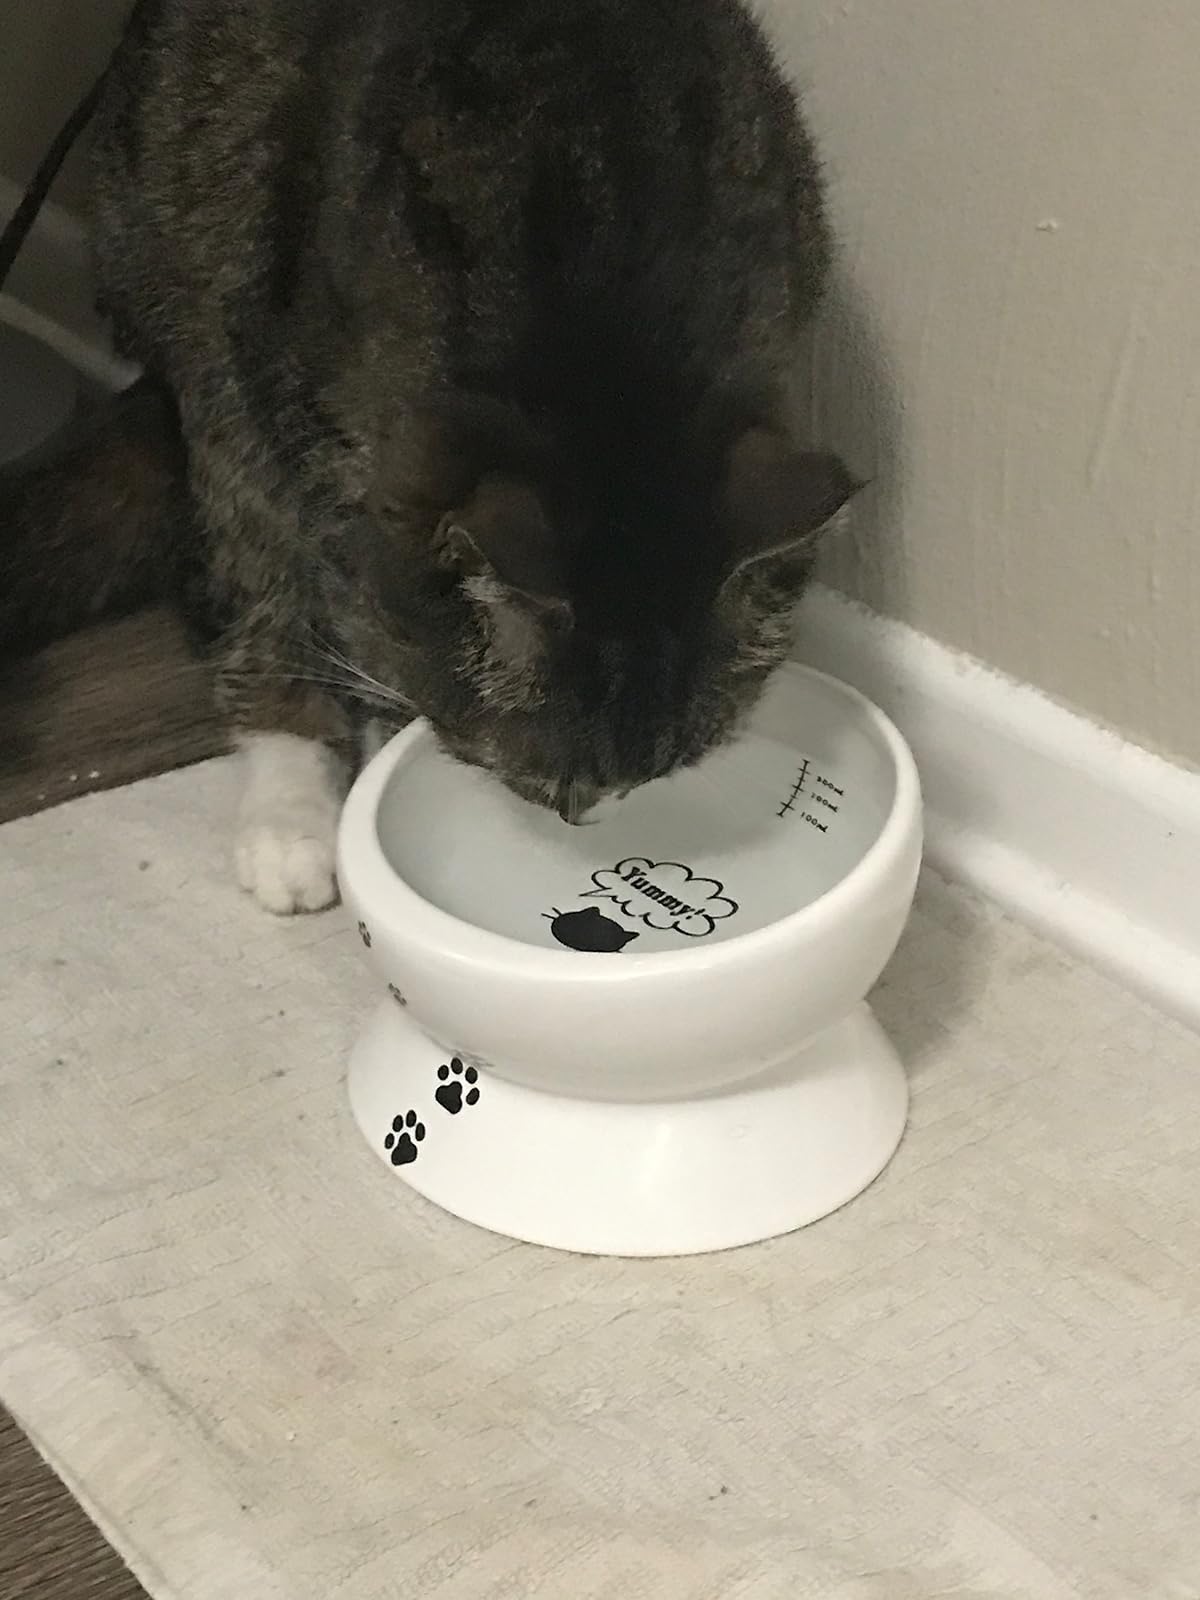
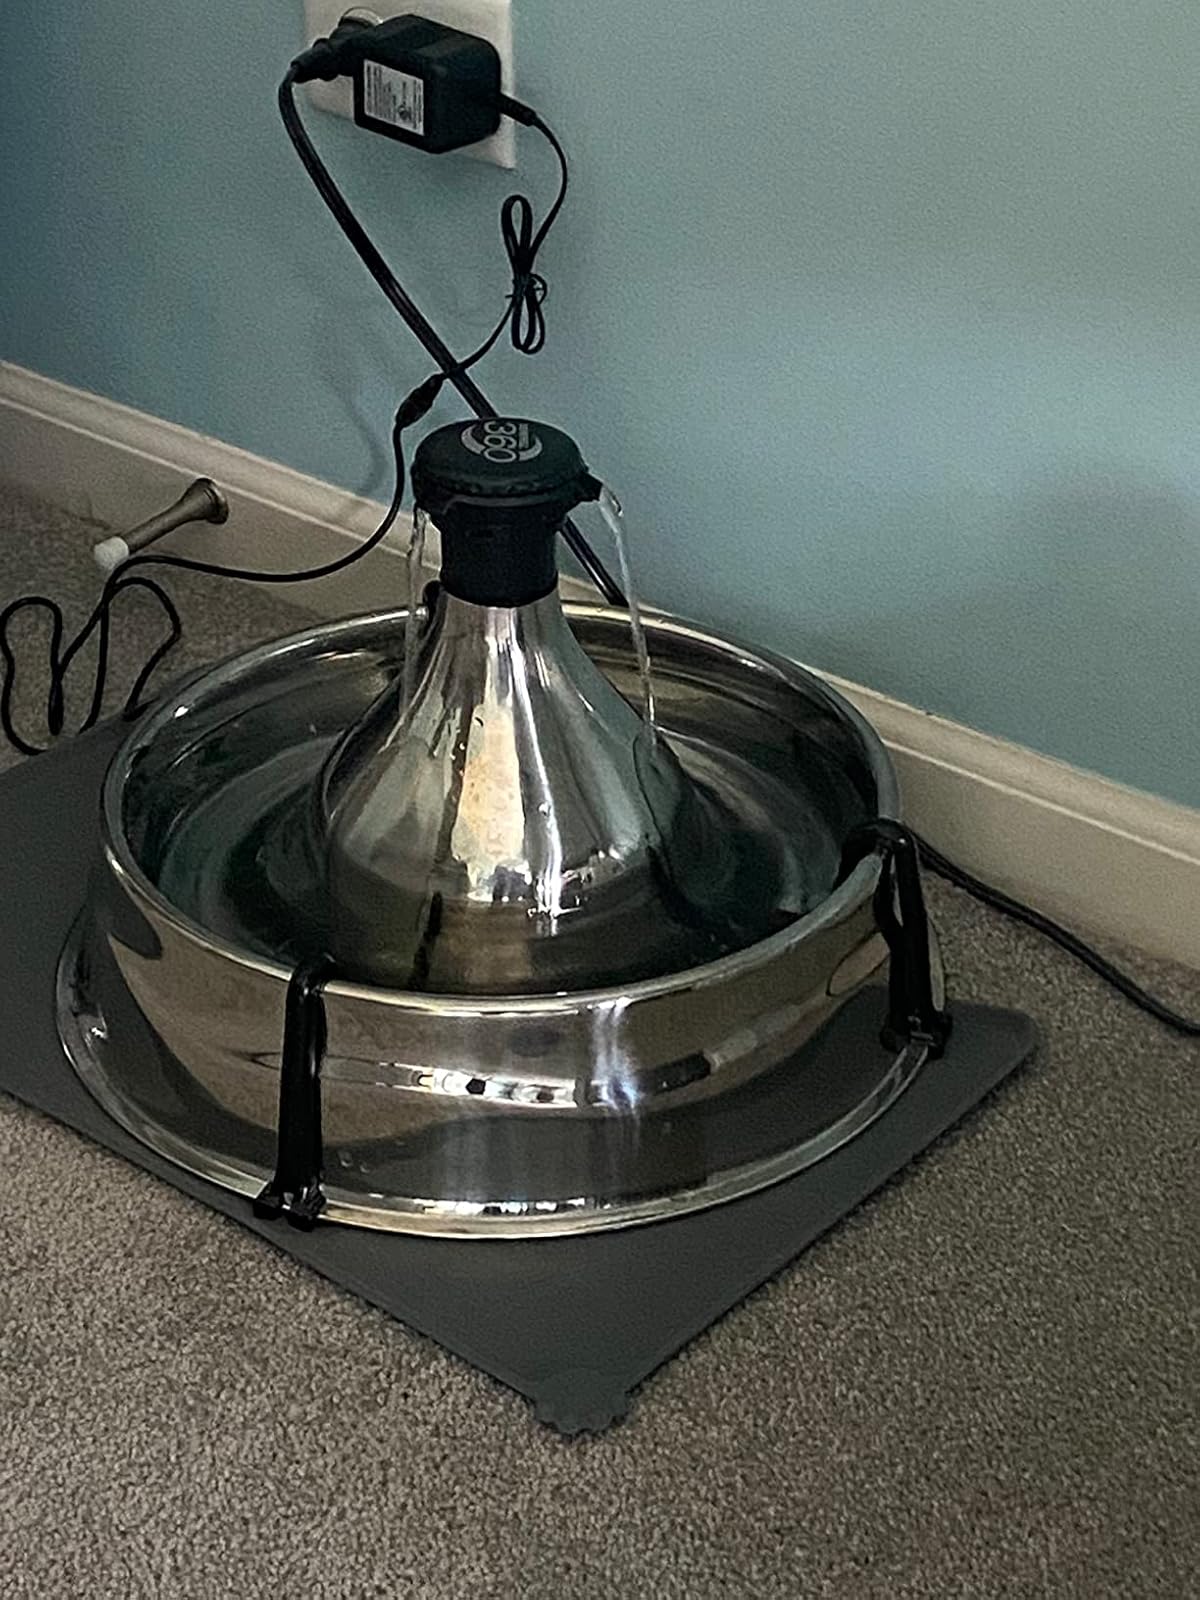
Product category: items_bowl
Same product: no